Frans Oerder

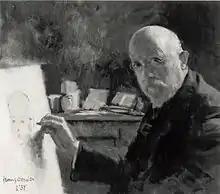

Frans David Oerder (7 April 1867 – 15 July 1944) was a Dutch-born South African landscape, still-life and portrait painter, etcher, and lithographer.